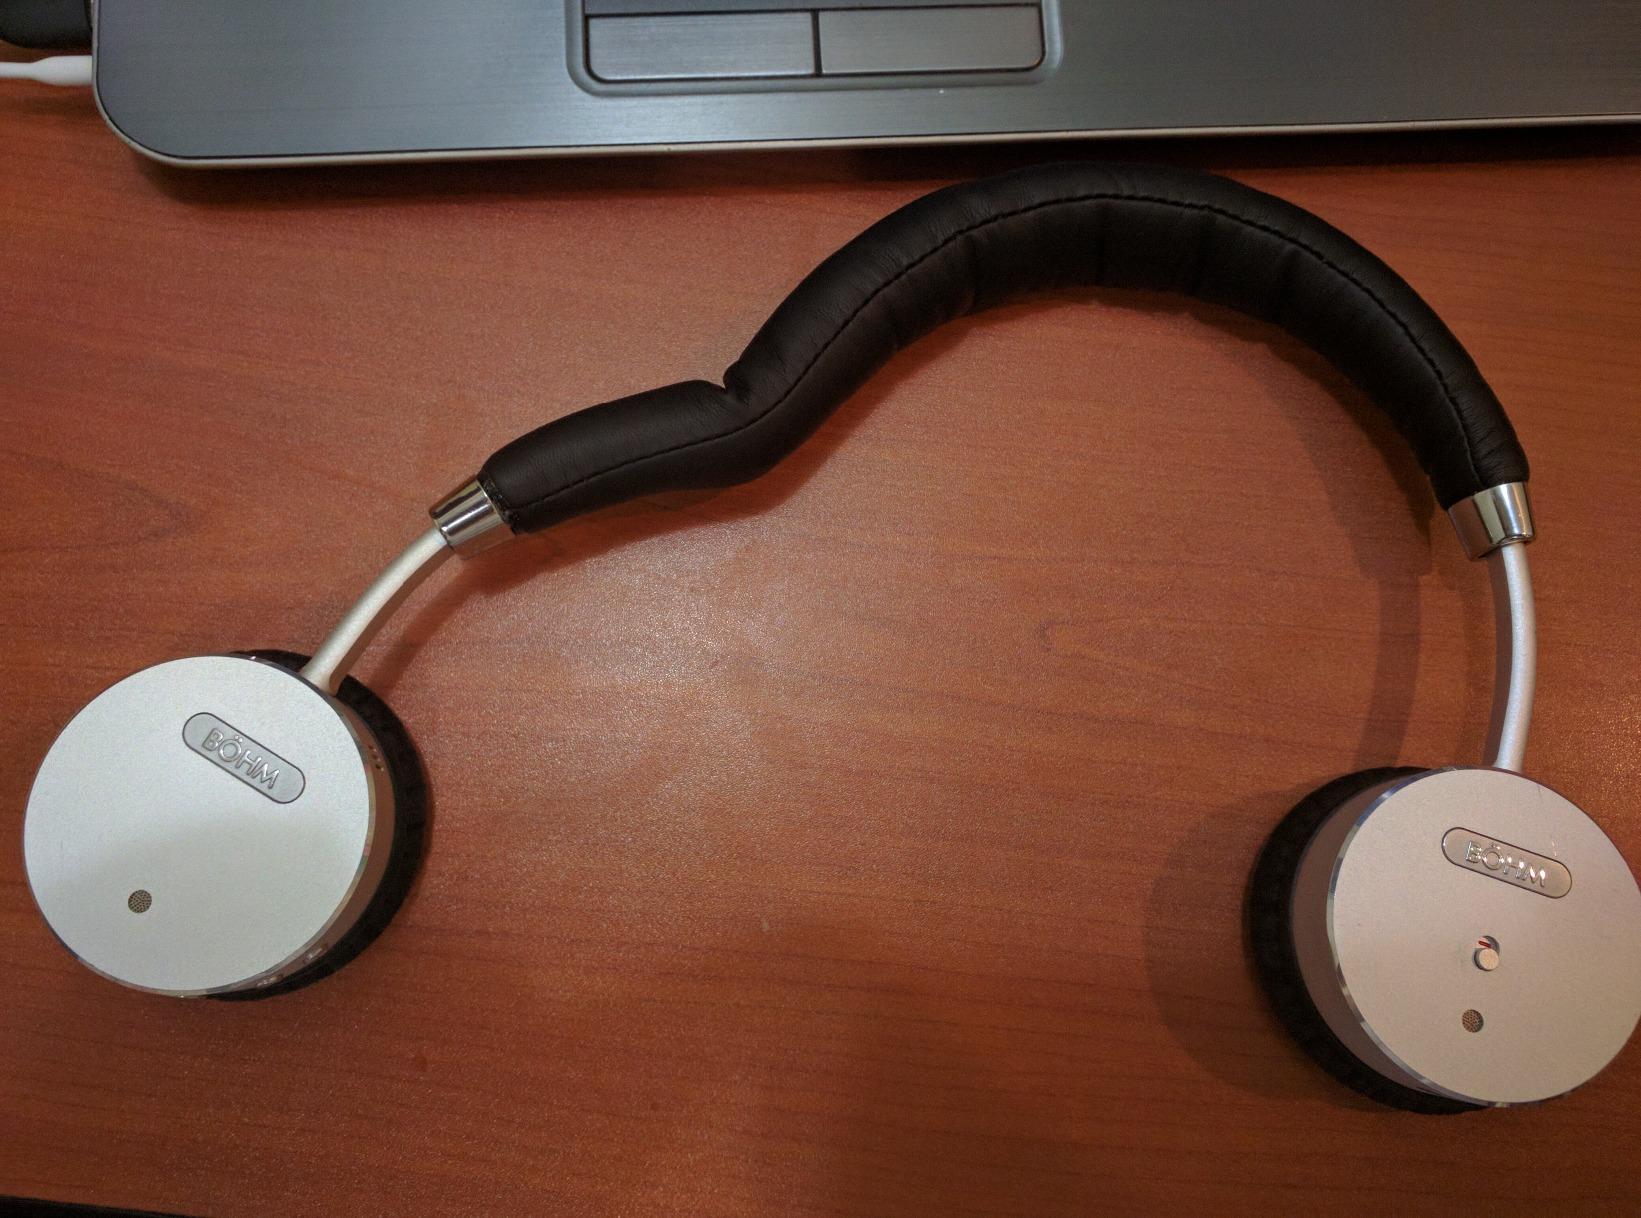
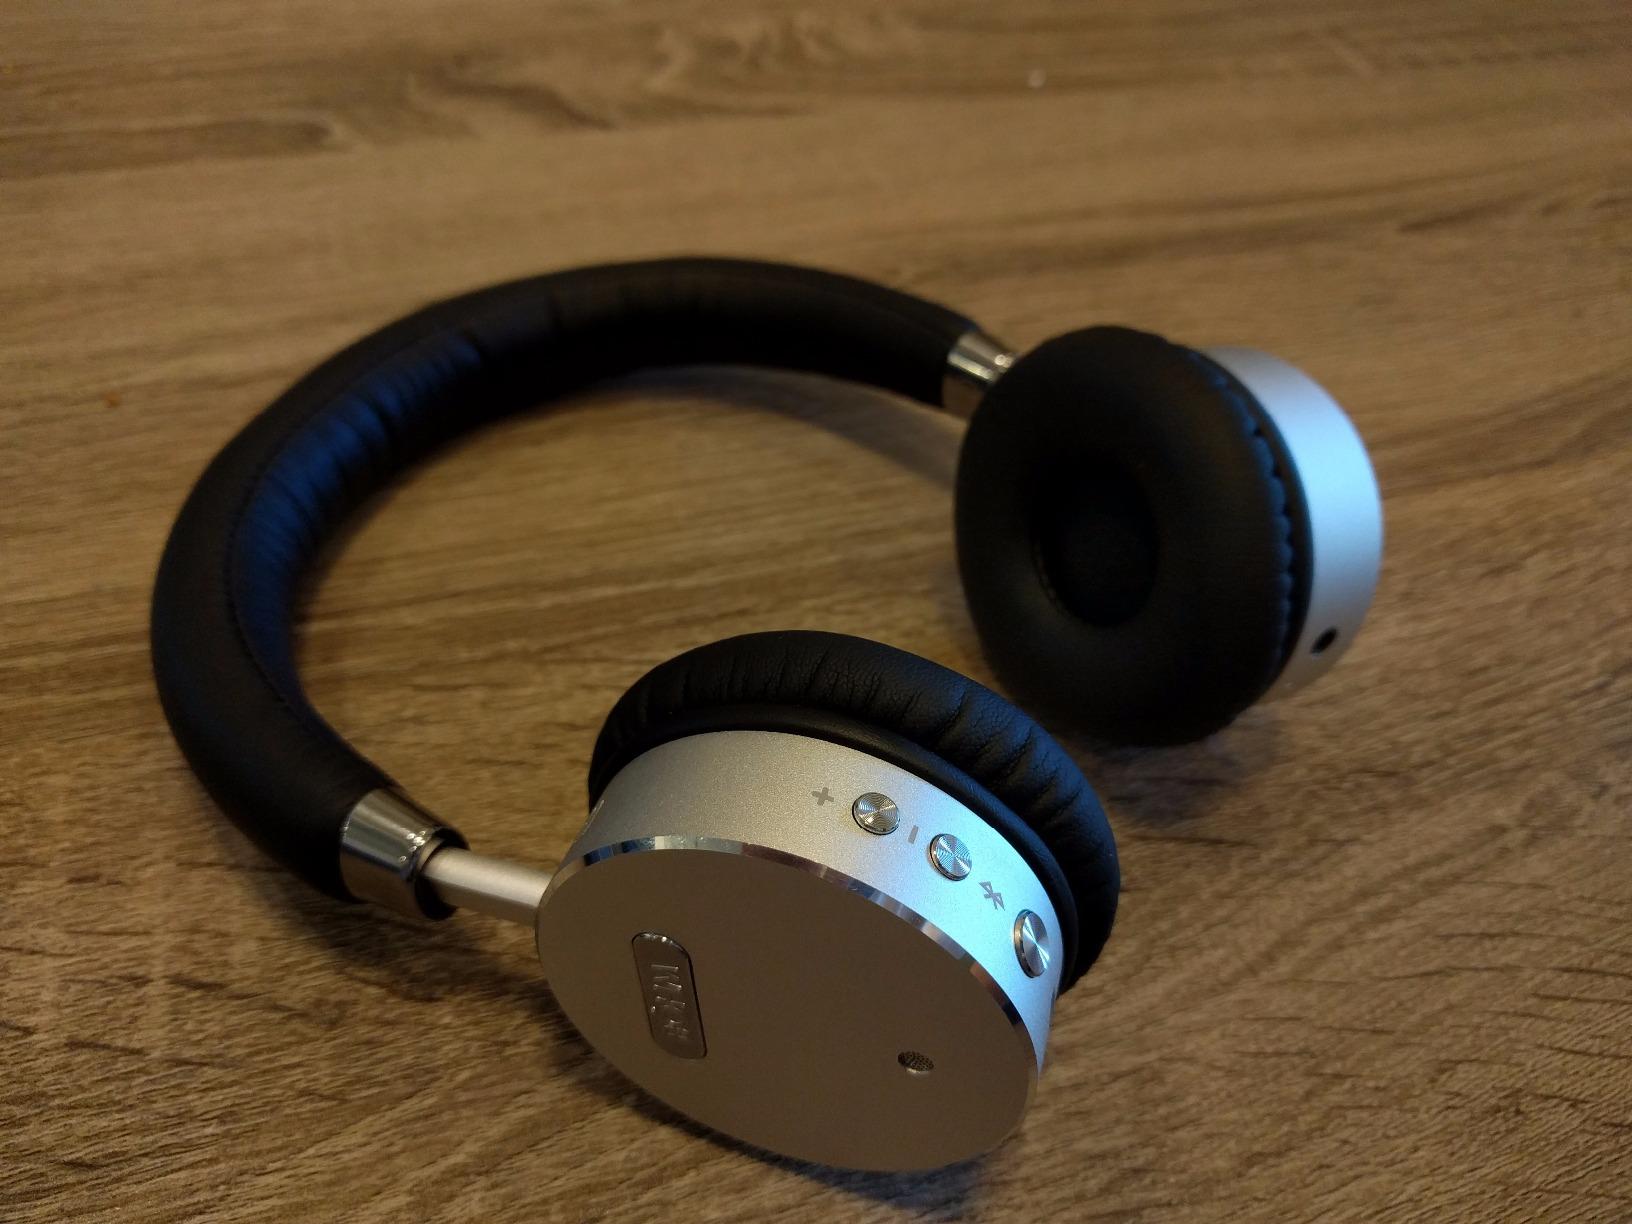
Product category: headphones
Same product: yes